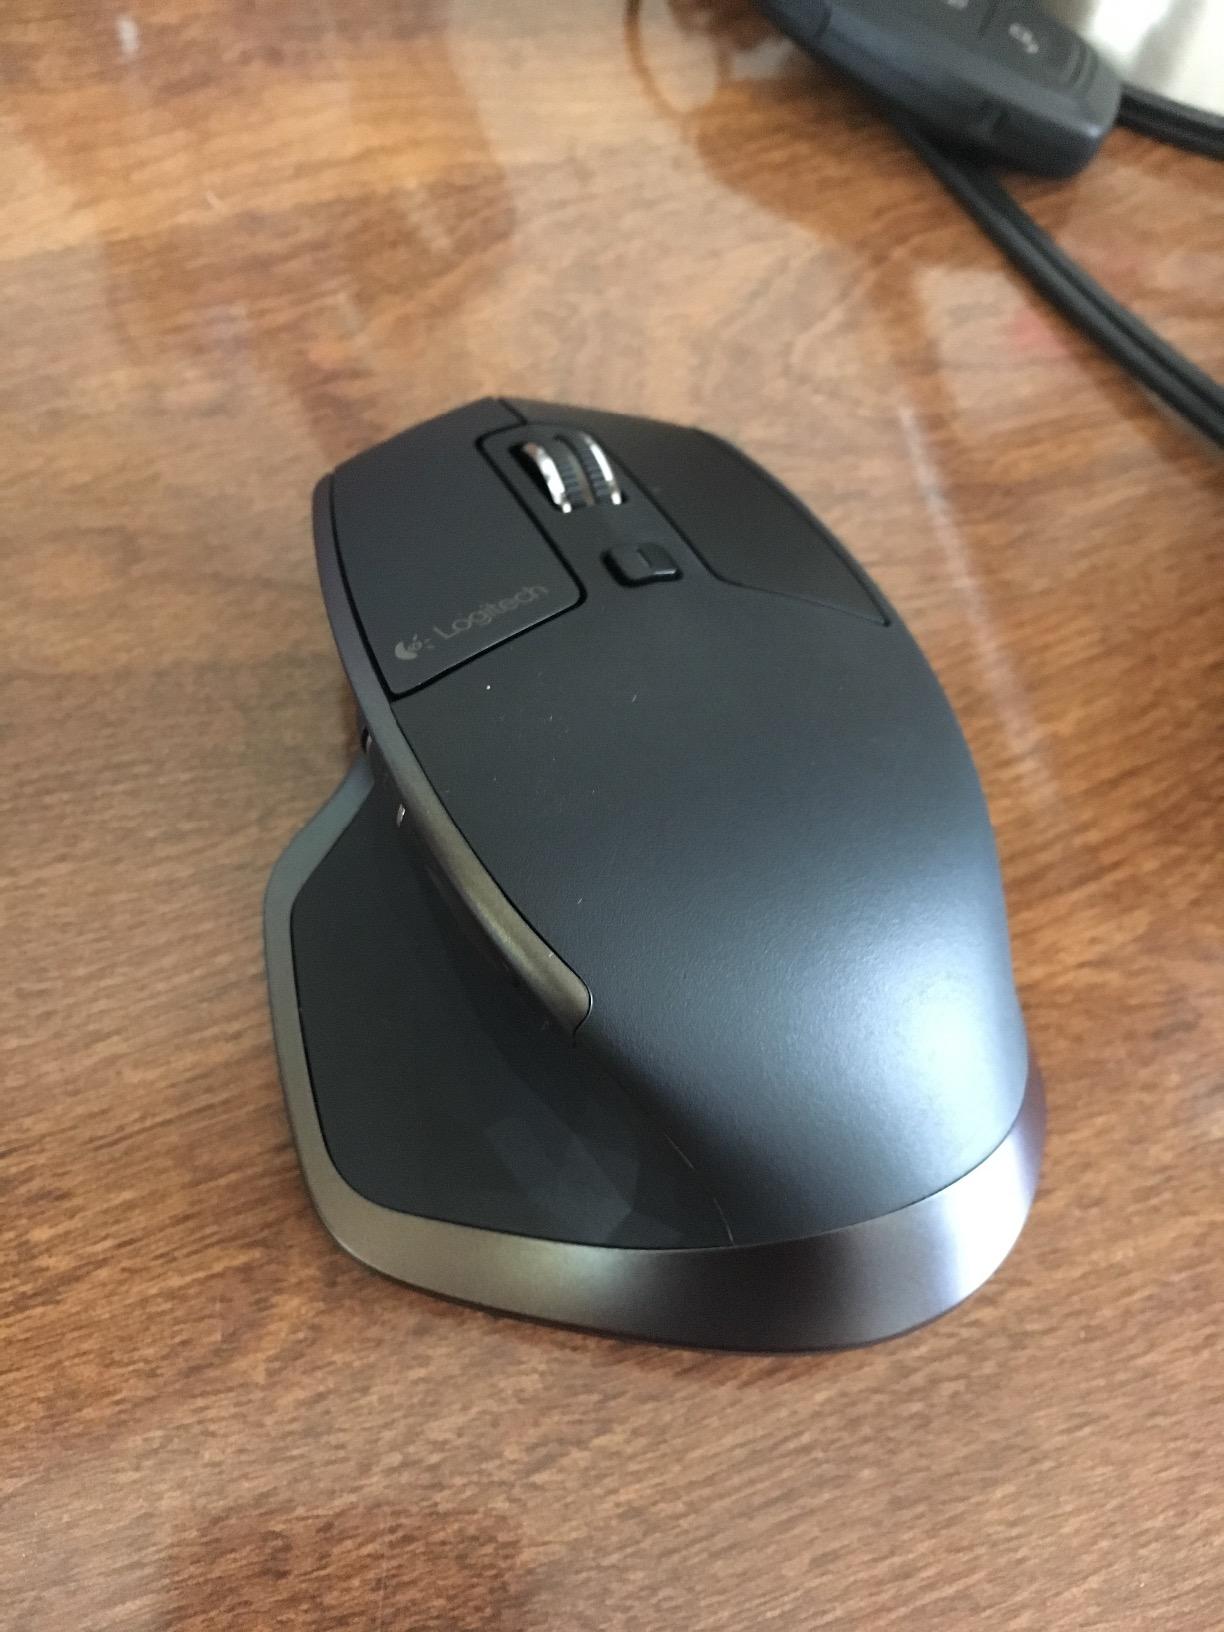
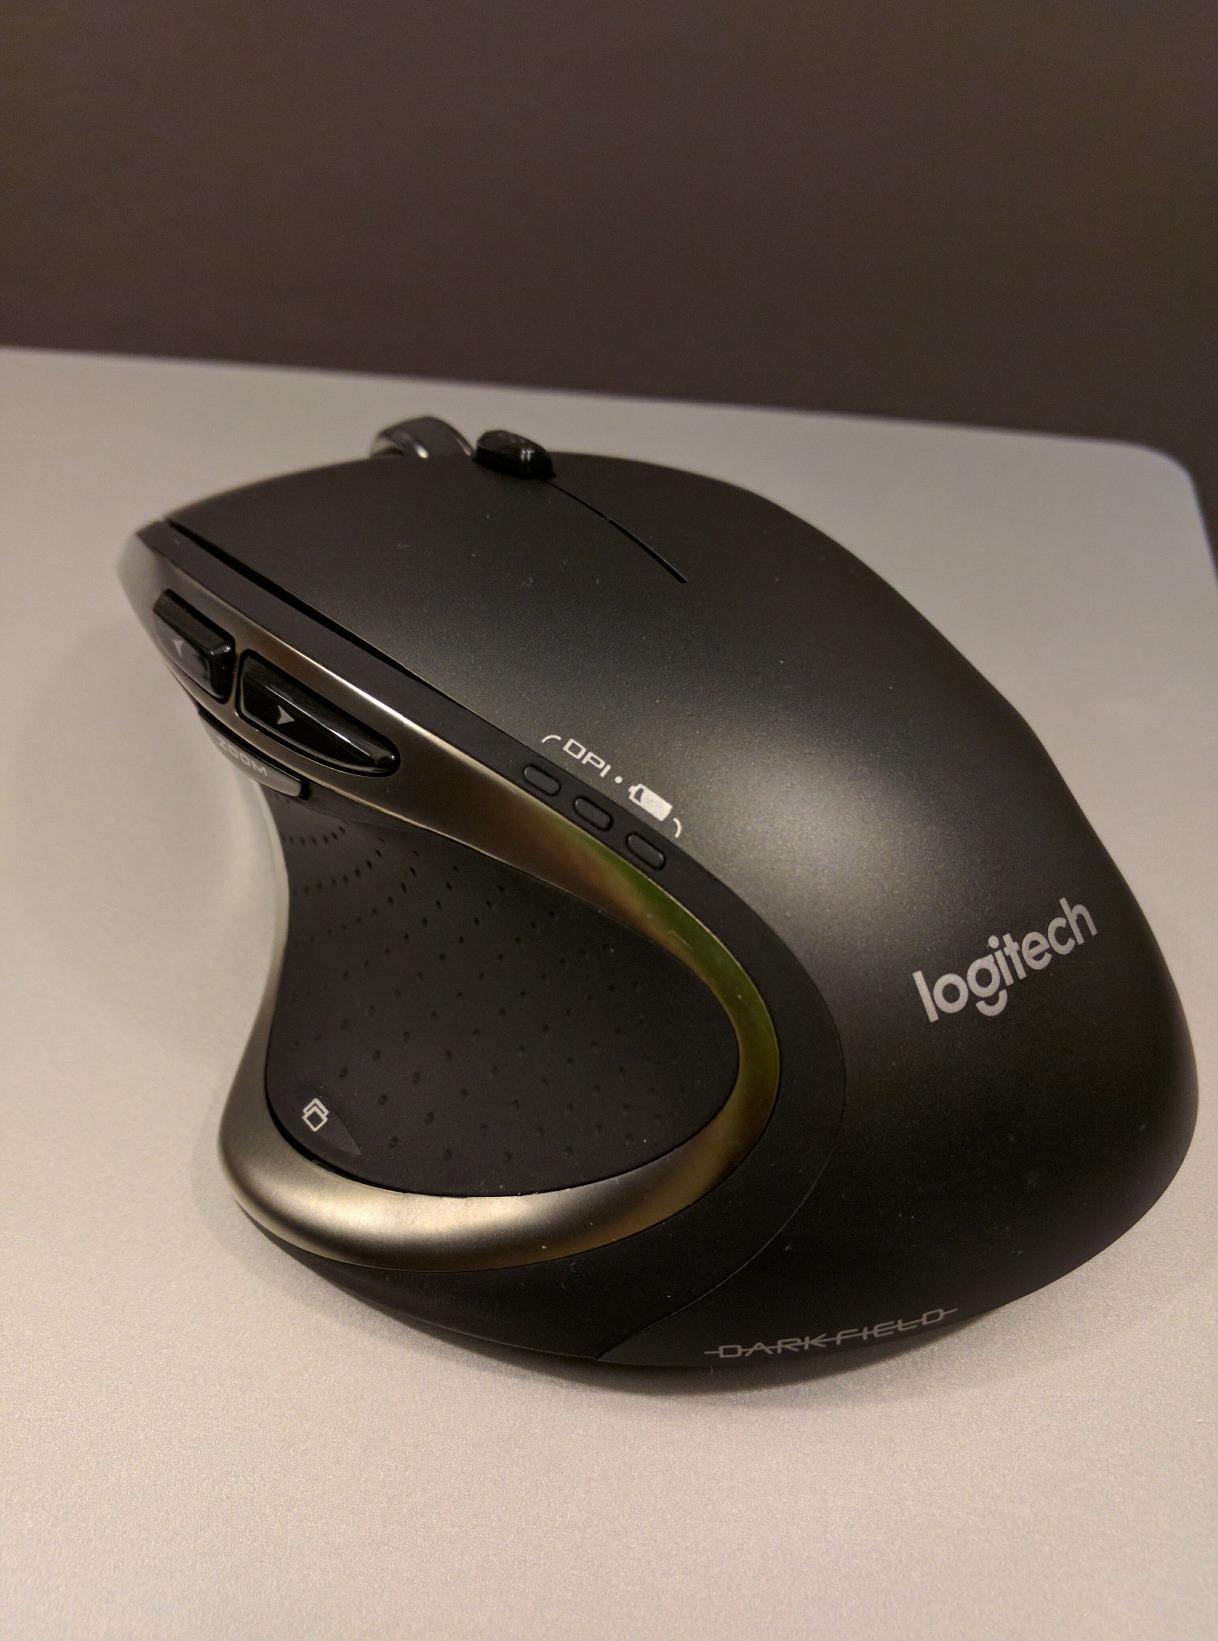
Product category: mouse
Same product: no